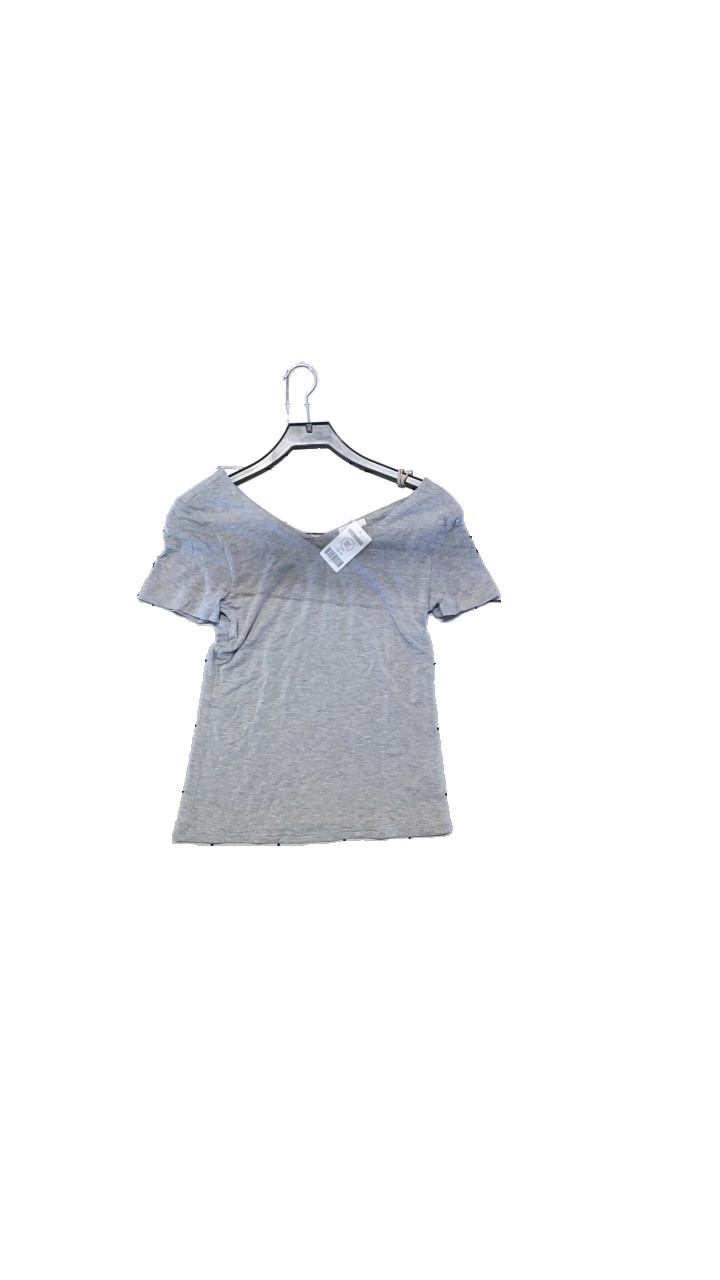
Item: Top (Ladies)
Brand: Moewy
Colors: Grey
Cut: Regular
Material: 95% viscose, 5% elastane
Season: All
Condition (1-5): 5
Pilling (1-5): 3
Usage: Reuse
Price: <50